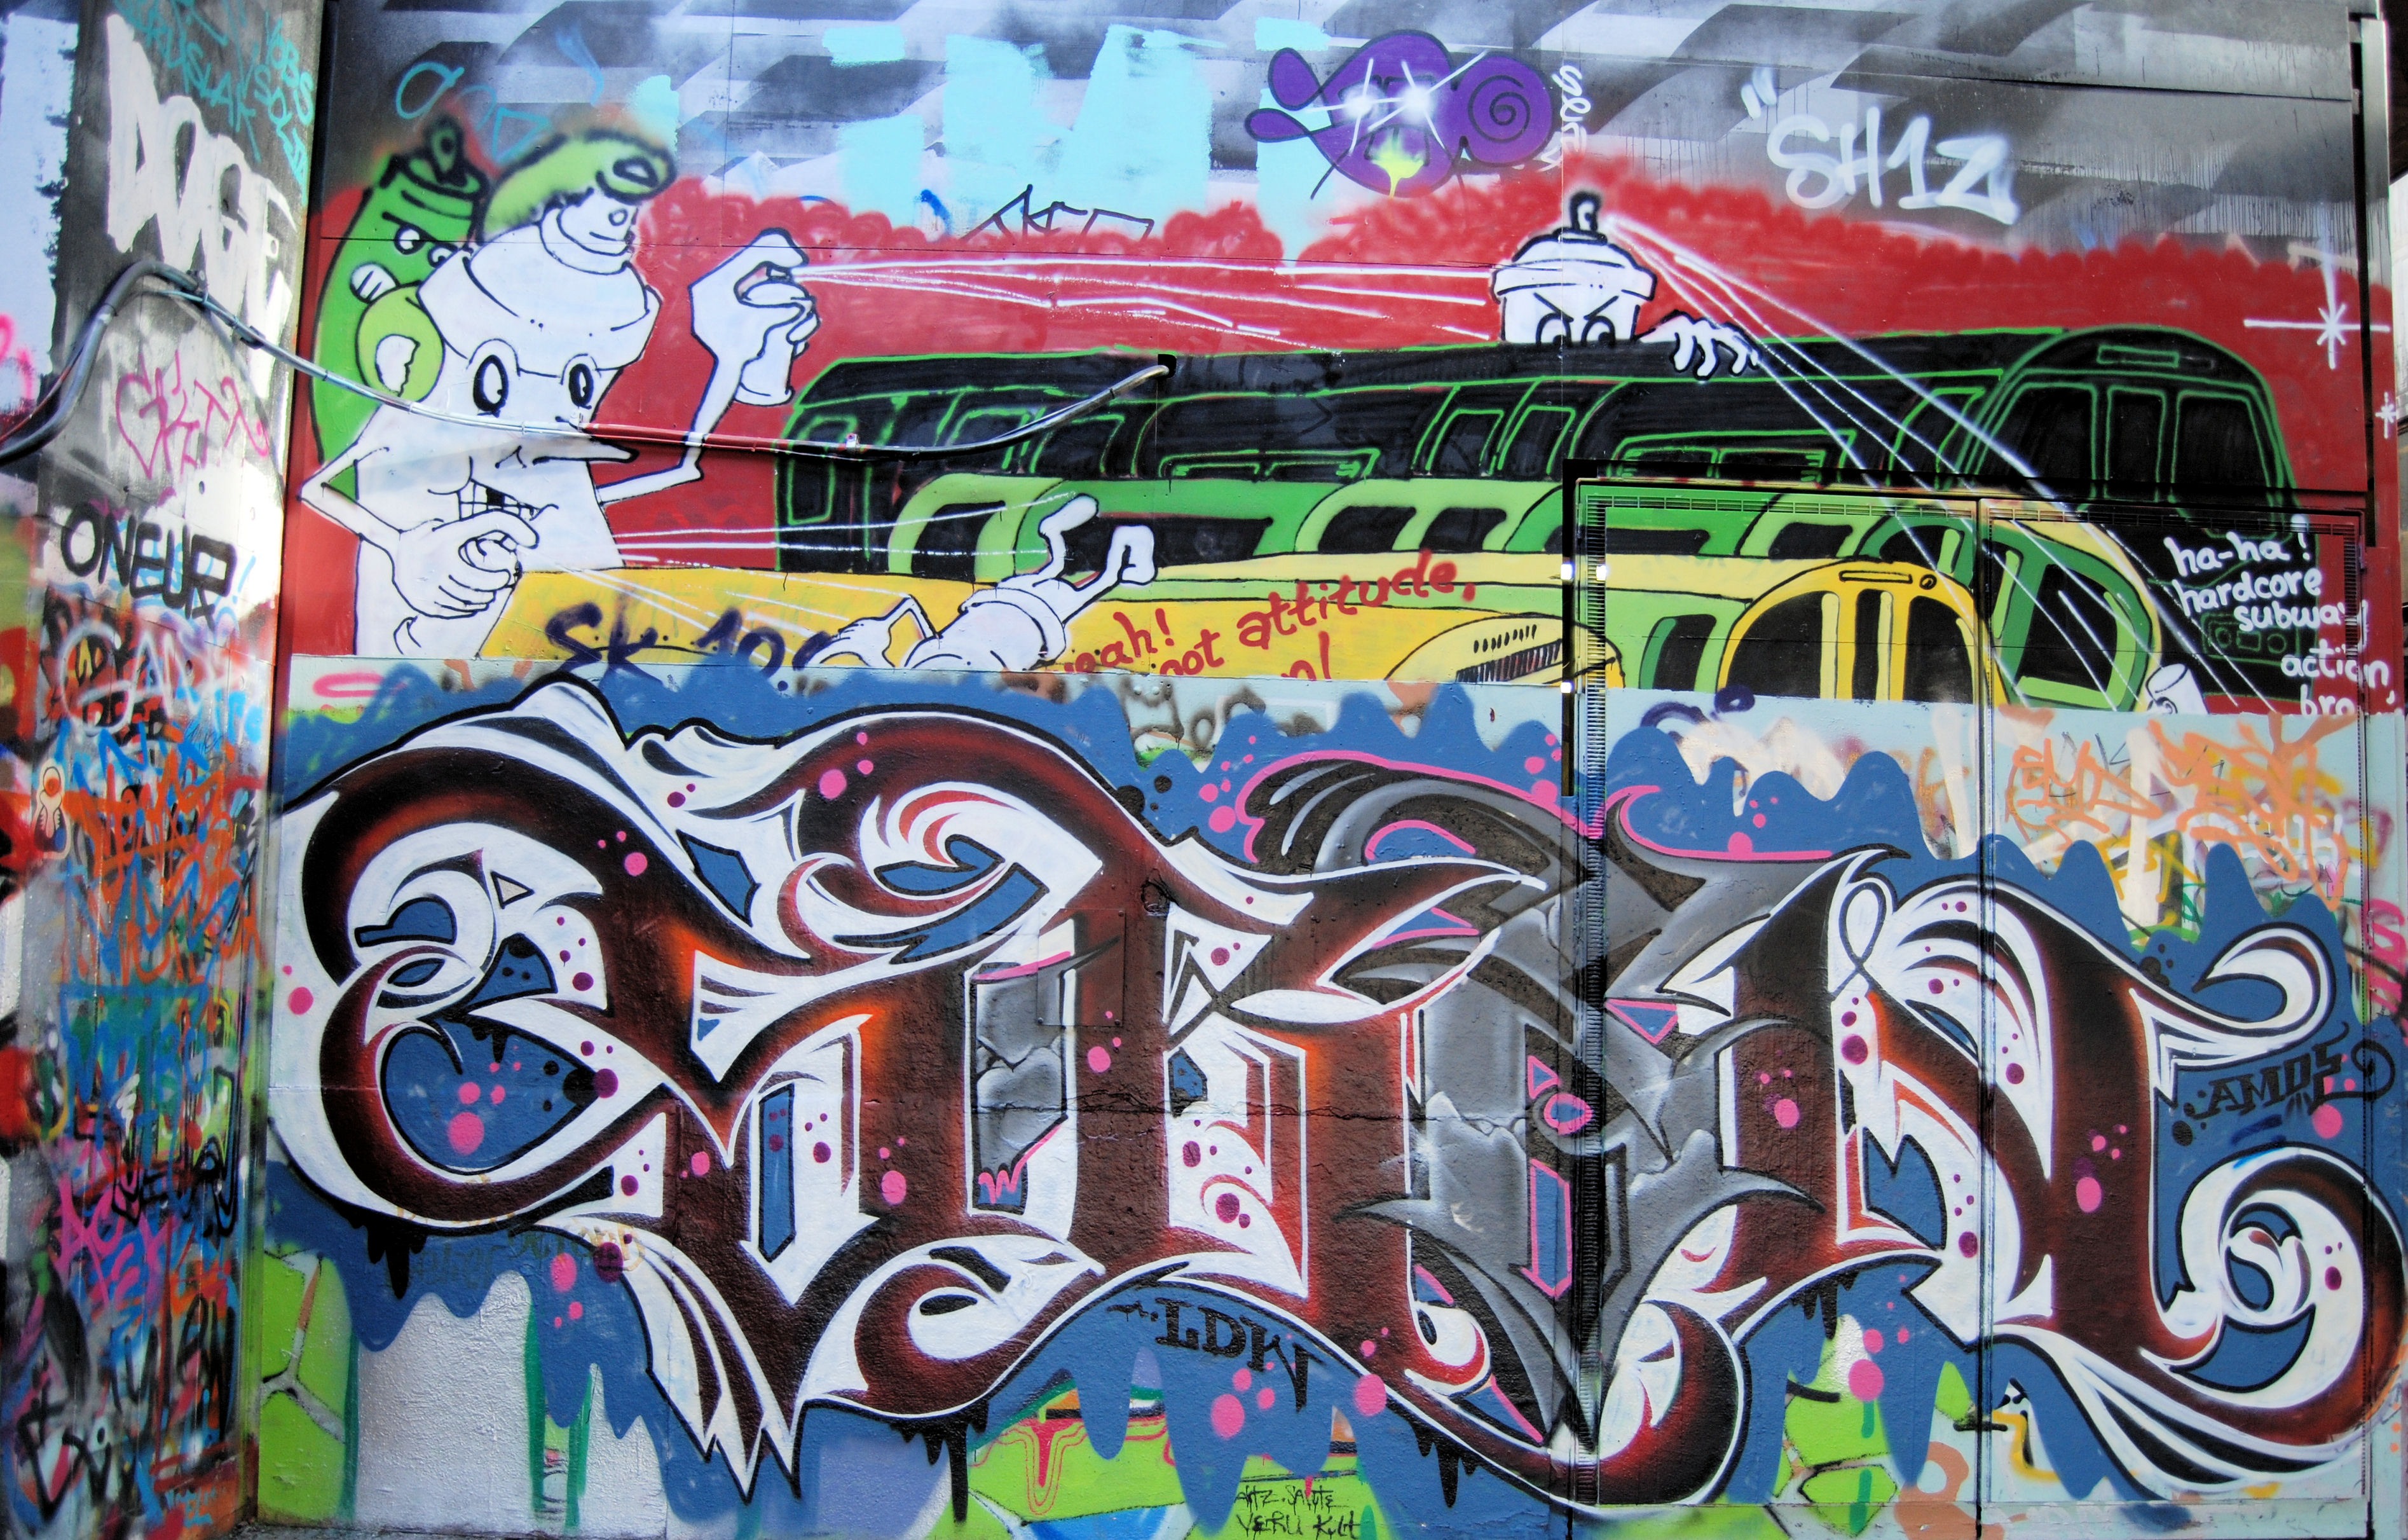
graffiti, street art, london, art, mural, urban area, south bank, undercroft, queen elizabeth hall